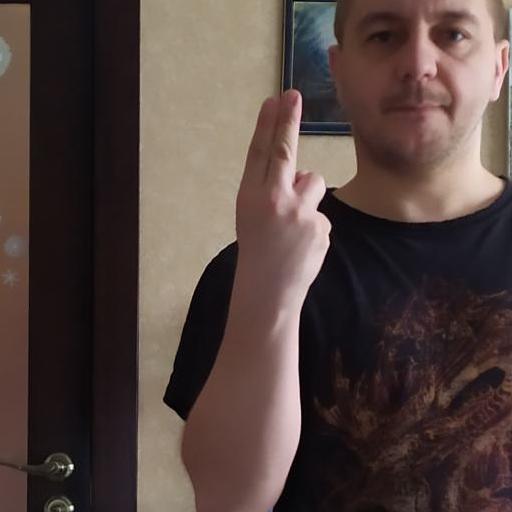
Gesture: two_up_inverted